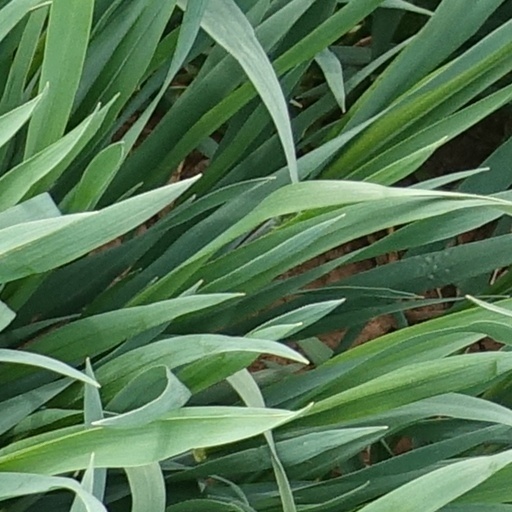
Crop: wheat